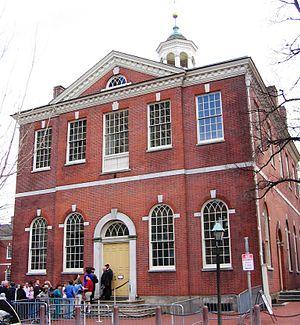
L'architecture à Philadelphie est l'une des plus anciennes et des plus variées des États-Unis. La ville offre de nombreuses constructions de styles divers, allant du style georgien aux gratte-ciel modernes.
Old City Hall est un bâtiment de la ville de Philadelphie, sur la côte Est des États-Unis. Sa construction fut achevée en 1791.